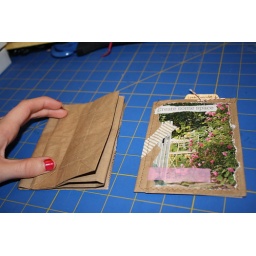
Fold the paper bag approximately into thirds before stitching around the edges.